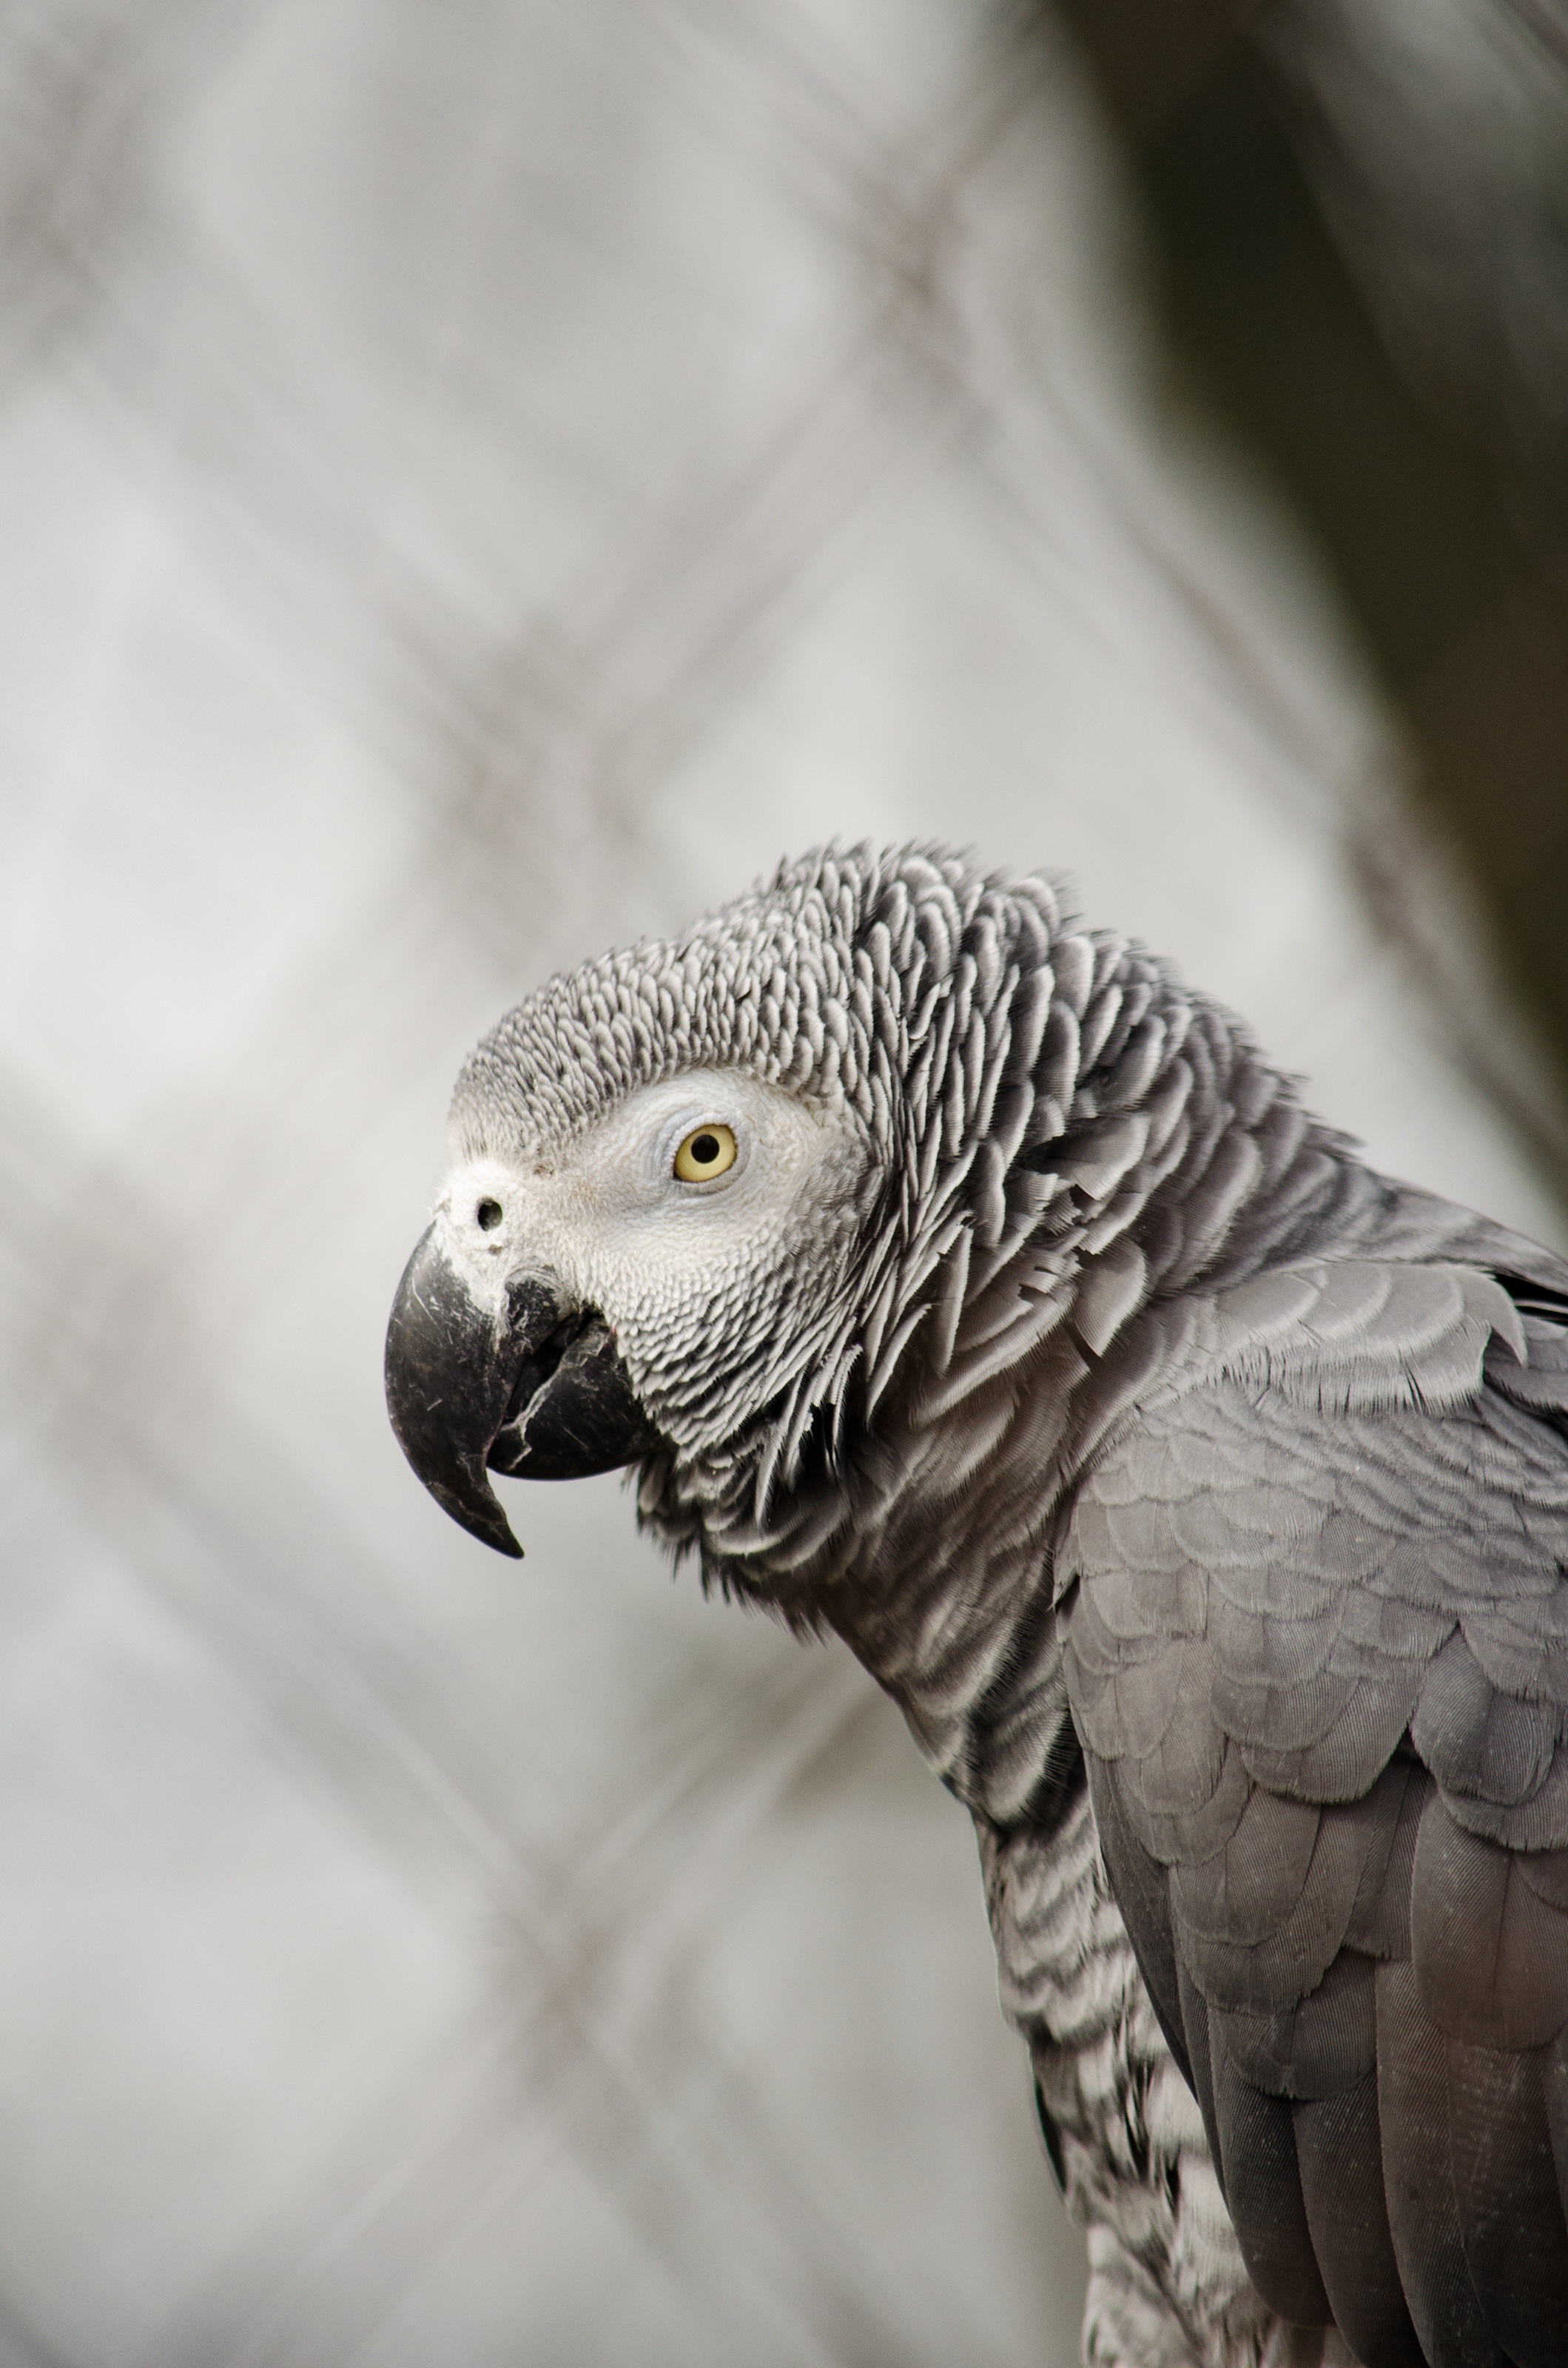
bird, wing, wildlife, beak, fauna, close up, vertebrate, parrot, parakeet, african grey parrot, common pet parakeet